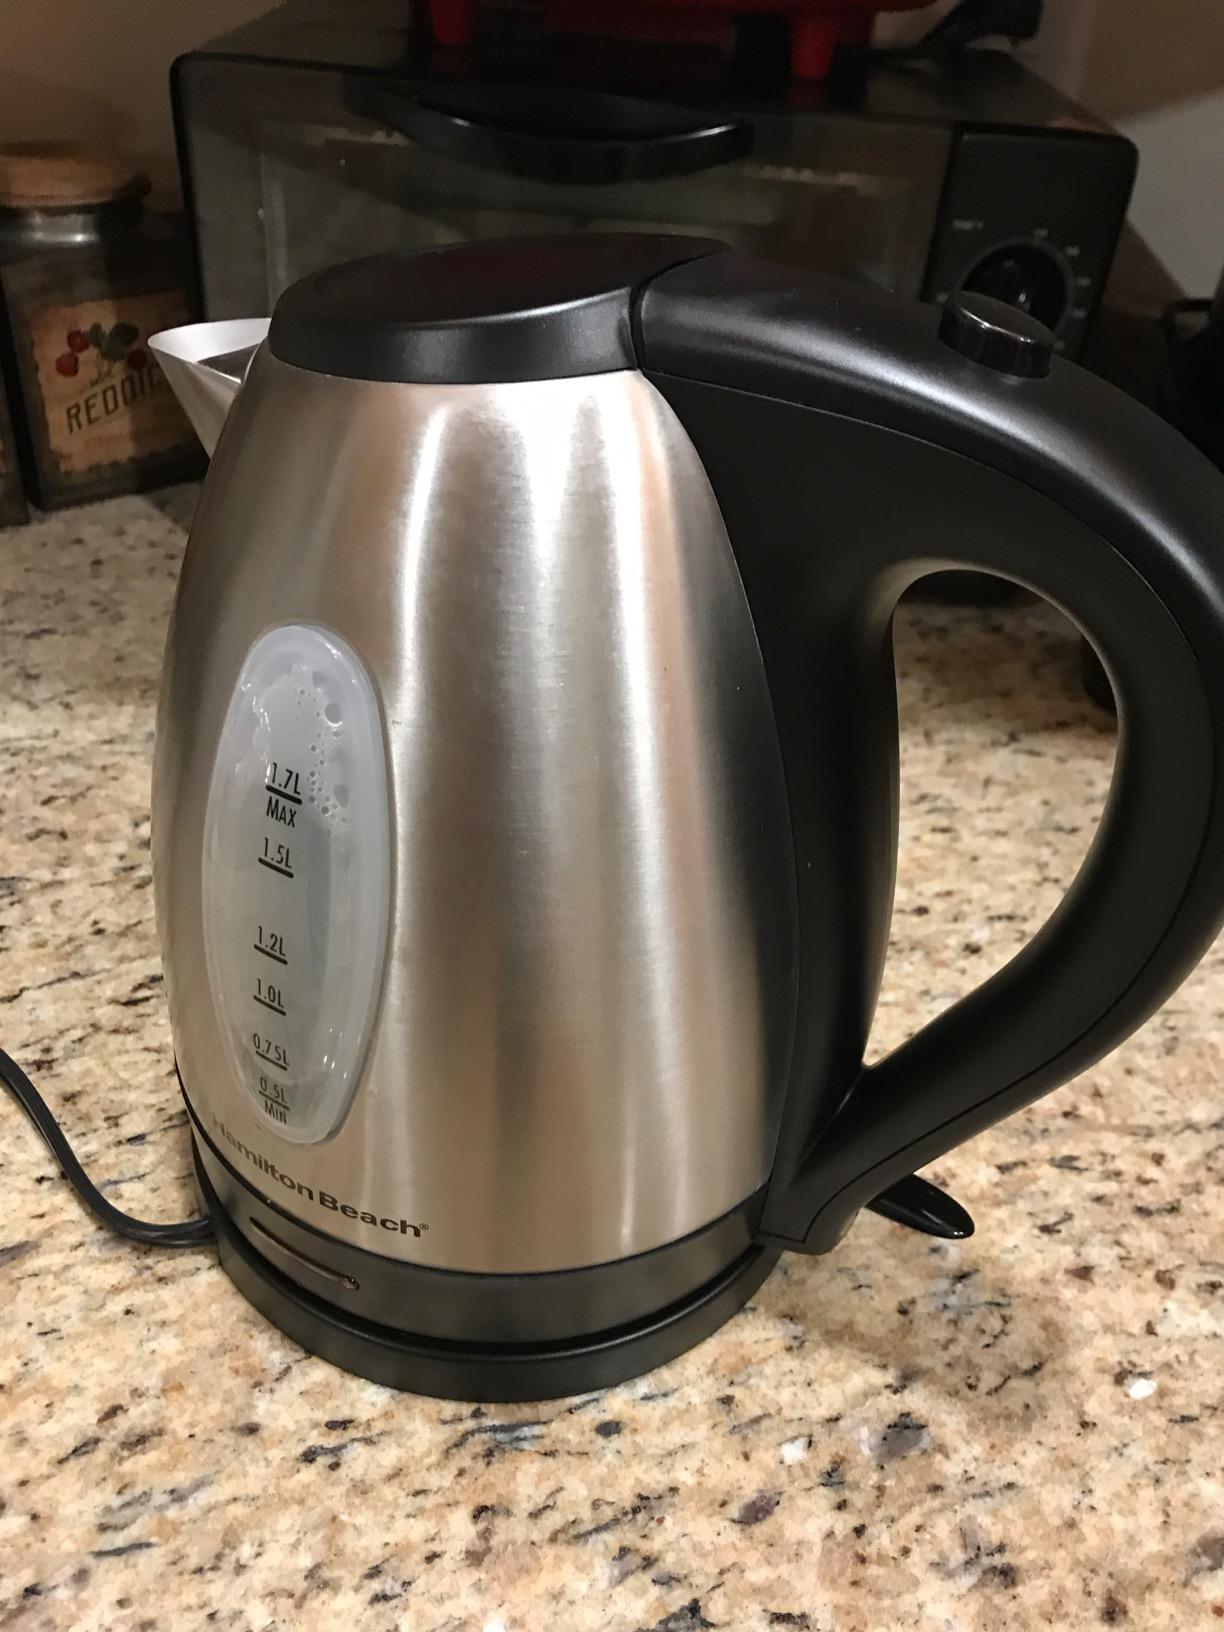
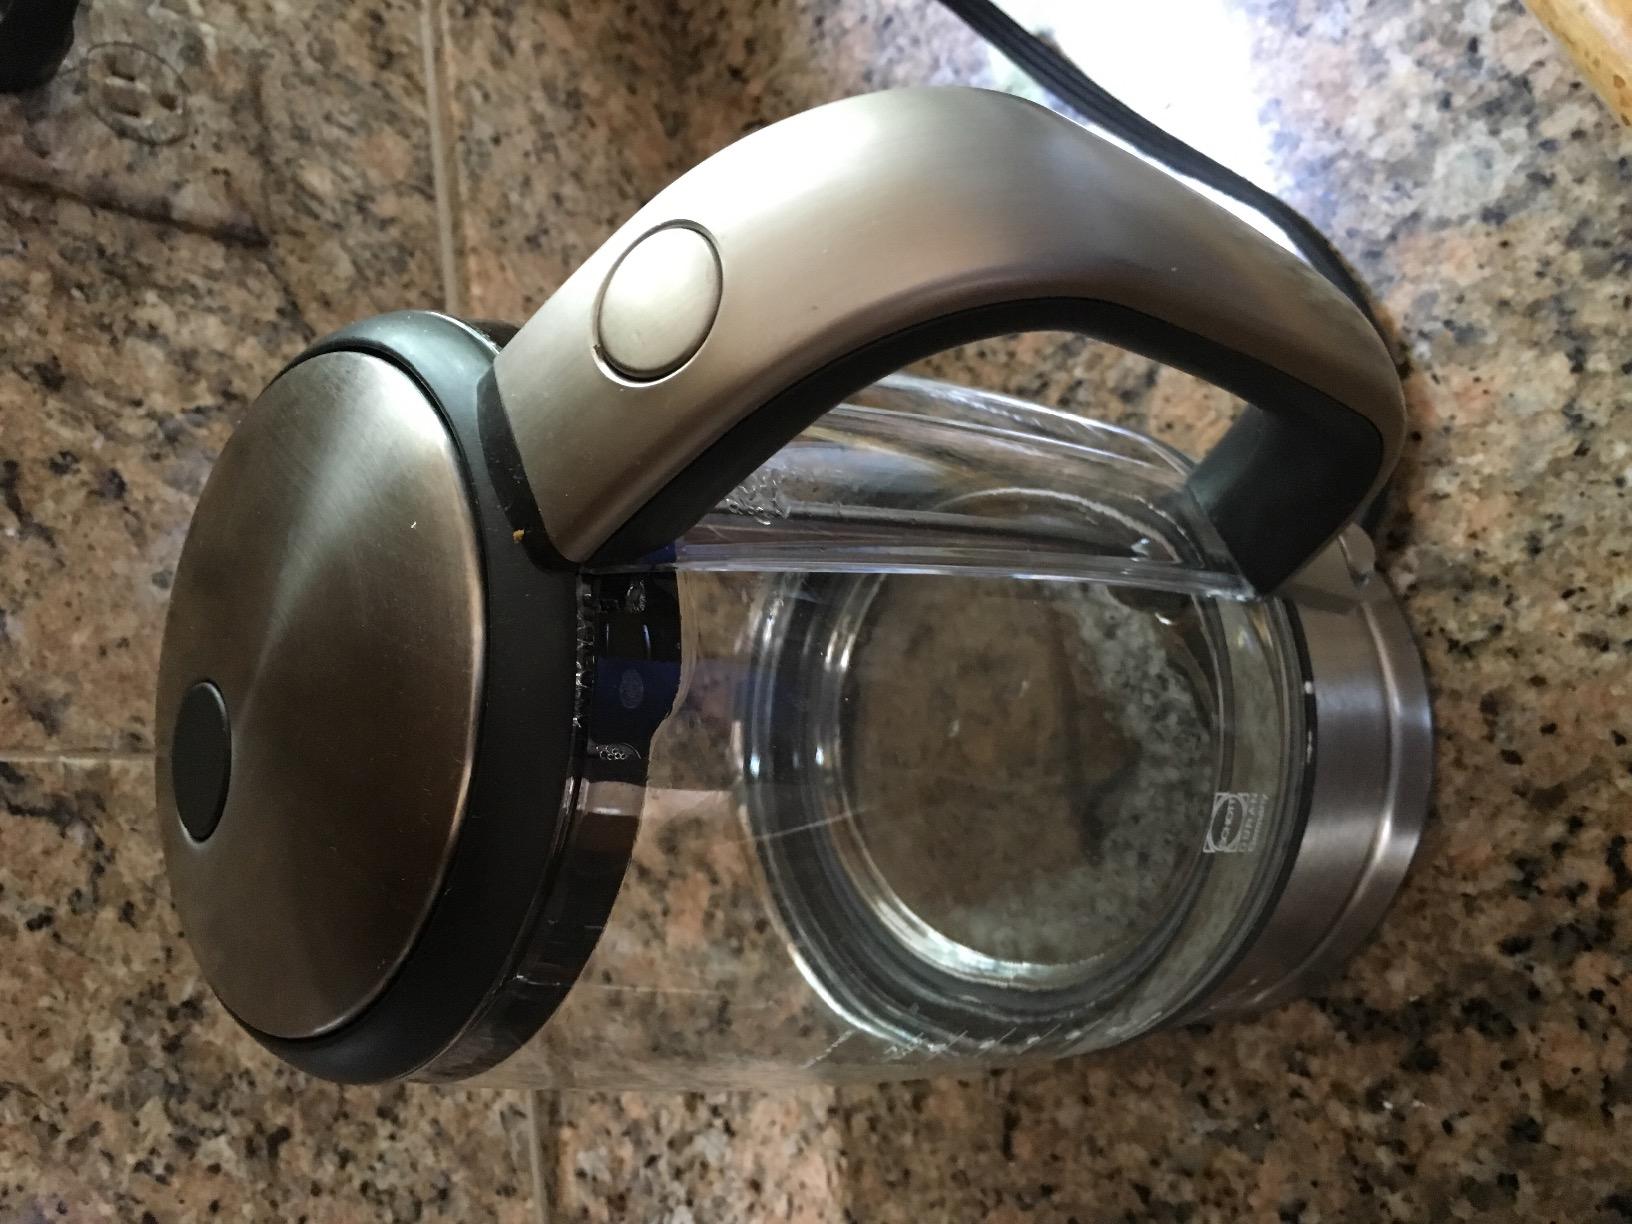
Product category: items_kettle
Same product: no